Gettysburg Spring Railroad

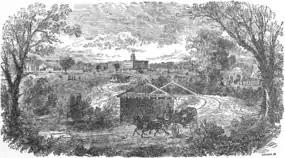
The Horse Railroad (foreground) extended to the Springs Hotel (background) crossing Willoughby Run near the Katalysine Springs (right).

The Gettysburg Spring Railroad (Springs Horse Railway) was a Gettysburg Battlefield tourist conveyance in the Battle of Gettysburg, First Day, area. The trolley extended from the western terminus on the east side of Herr Ridge at the Gettysburg Springs Hotel eastward to the Gettysburg borough after crossing Willoughby Run, McPherson Ridge, Pitzer Run, Seminary Ridge, Stevens Run (stone bridge), to the slopes of Baltimore Hill where it turned northward at the borough square to end at the Gettysburg Railroad Station. In addition to a stop at the Lutheran Theological Seminary at Gettysburg, by 1879 the horse railroad had a stop near Pitzer Run at the "Trotting Park" which was replaced after 1904 with a horse track east of Stevens Run at the county fairgrounds (now the Gettysburg Recreation Park).